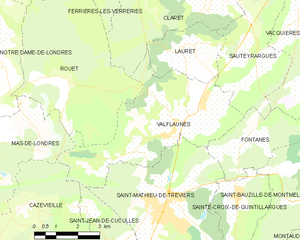
Carte de la commune française de code INSEE 34322 - Valflaunès
Valflaunès est une commune française située dans le département de l'Hérault, en région Occitanie. C'est l'un des villages de l'Hérault les plus proches du pic Saint-Loup et de la montagne d'Hortus.